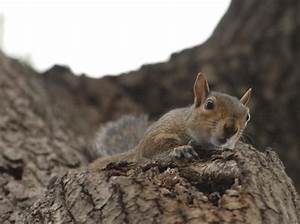
Label: scoiattolo